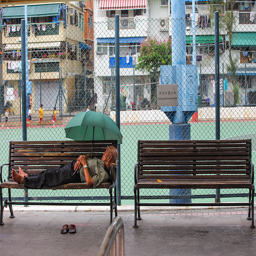
A man lying on a bench while holding his umbrella.
A man taking a nap on a public bench next to a court.
Man laying down on a park bench in a city.
A man uses an umbrella as a sunshade while he sleeps on a bench.
A man lays on a wooden bench with a green umbrella over him.